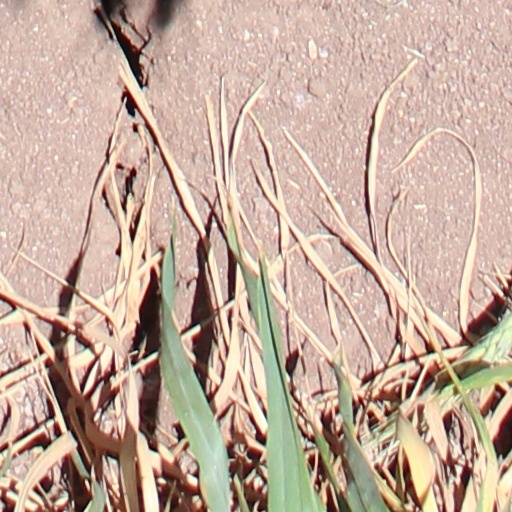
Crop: wheat